Sarik Andreasyan

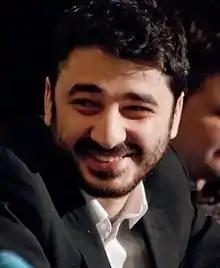
Sarik Andreasyan in March 2012

Sarik Garnikovich Andreasyan is a Russian Armenian director, producer, and screenwriter who has worked on films and commercials. He is the founder of Enjoy Movies. In May 2017, Andreasyan left Enjoy Movies studio to start another studio, Bolshoe Kino (Big Movies in Russian).